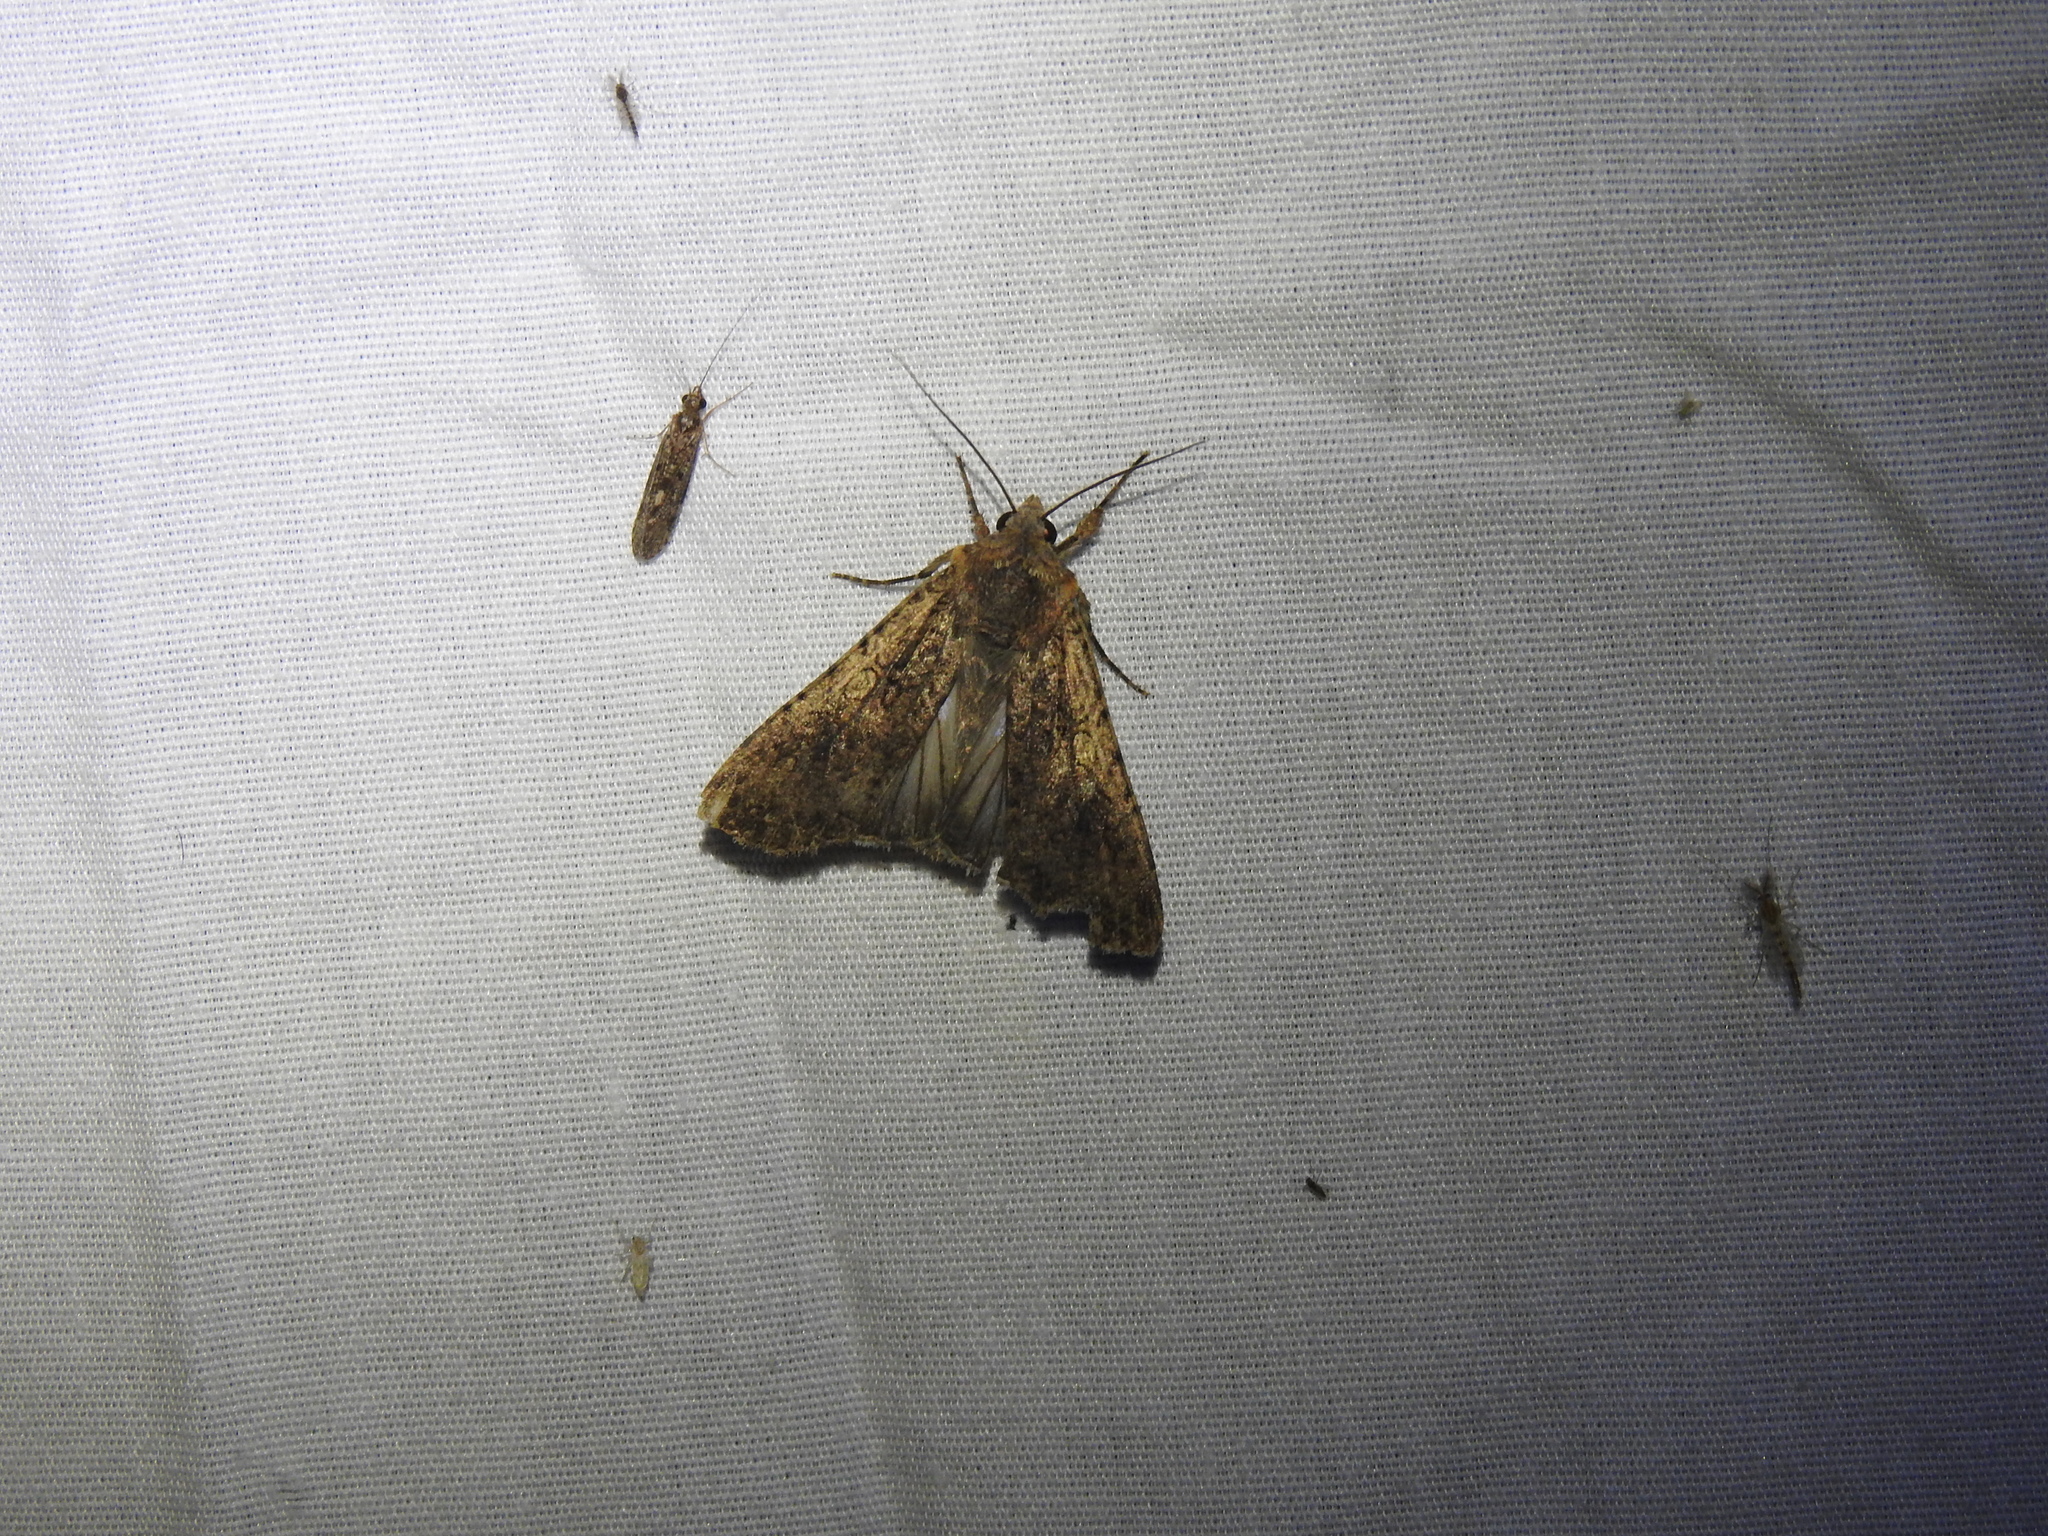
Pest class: cutworms